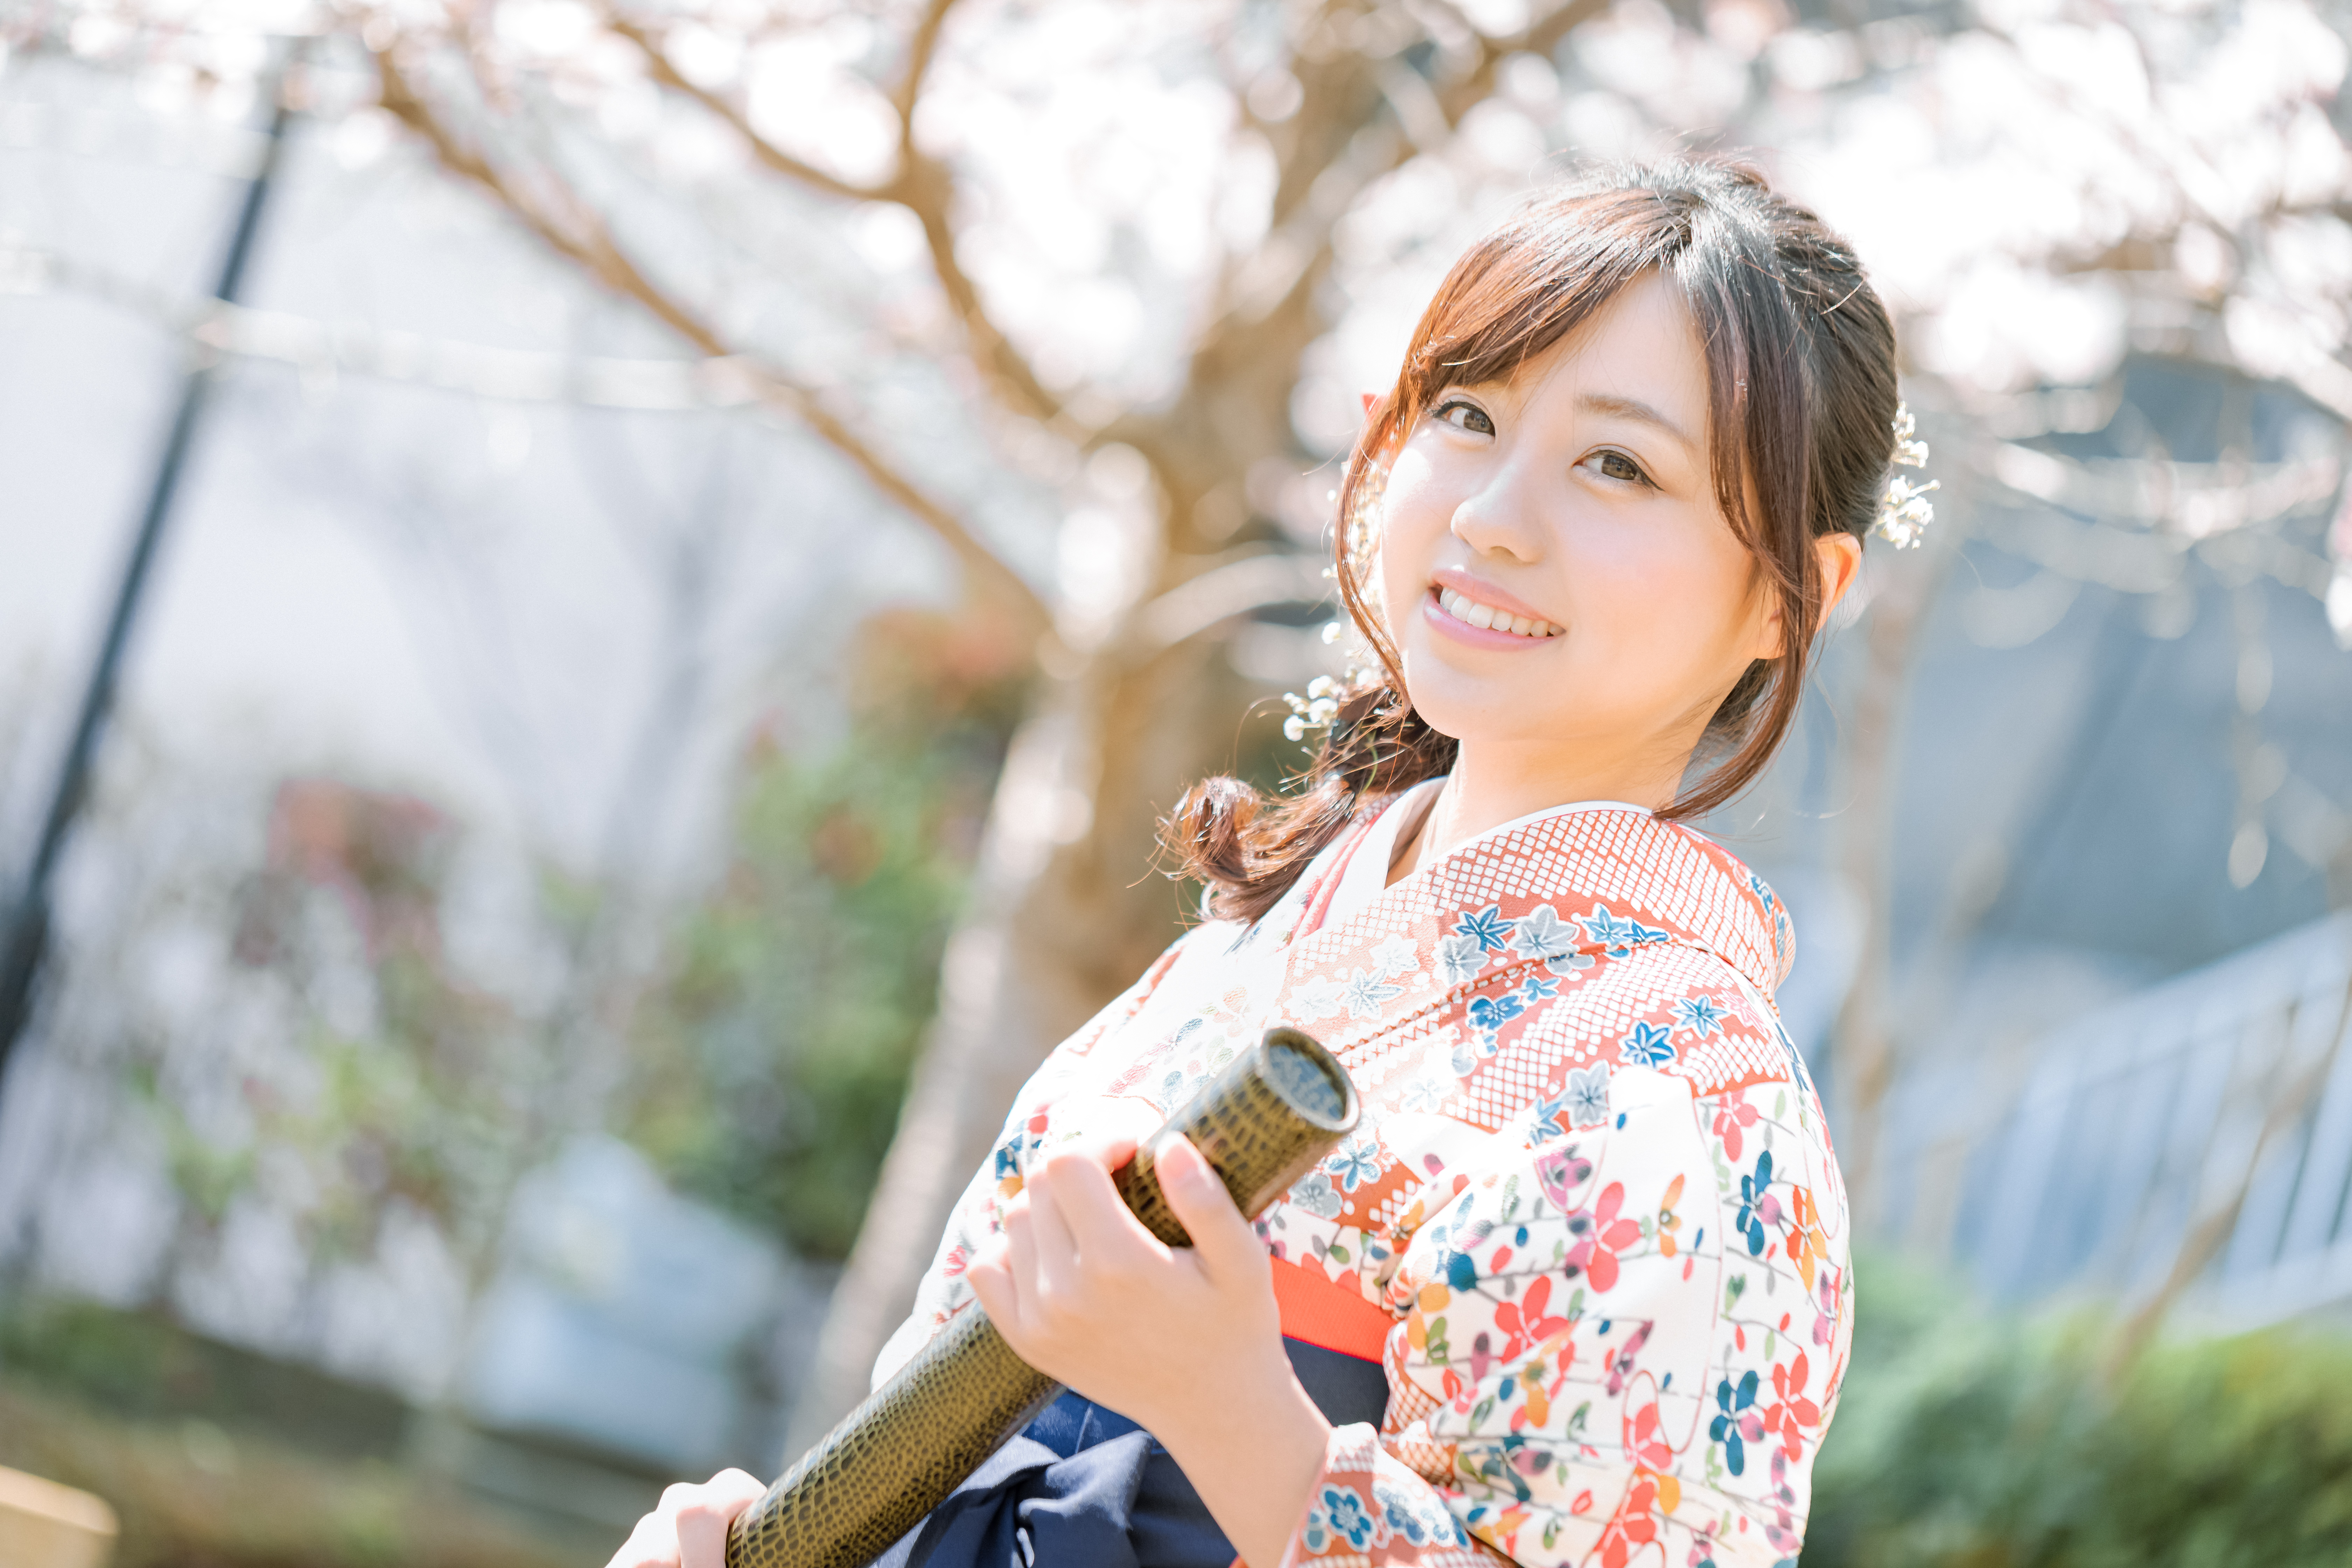
girl, People in nature, photograph, beauty, skin, spring, photography, kimono, portrait photography, flower, blossom, child, cherry blossom, plant, sunlight, tree, happy, smile, costume, street fashion, portrait